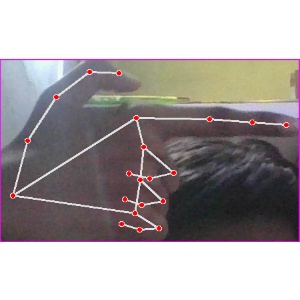
अक्षर: ब